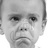
Emotion: sad